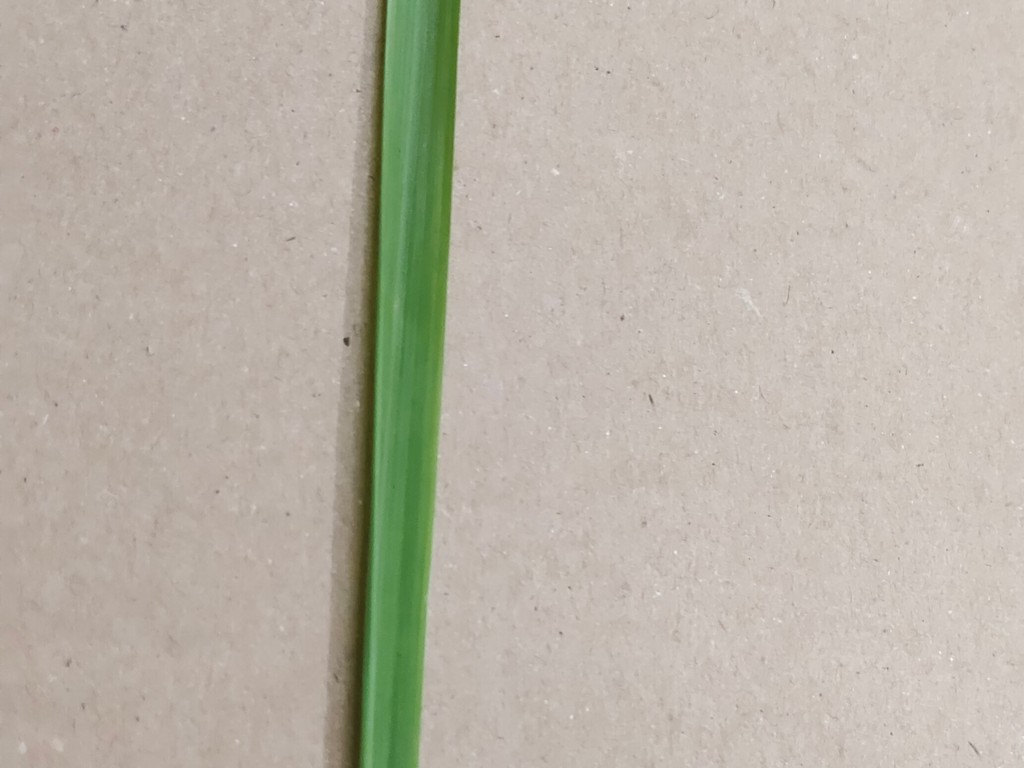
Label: Healthy